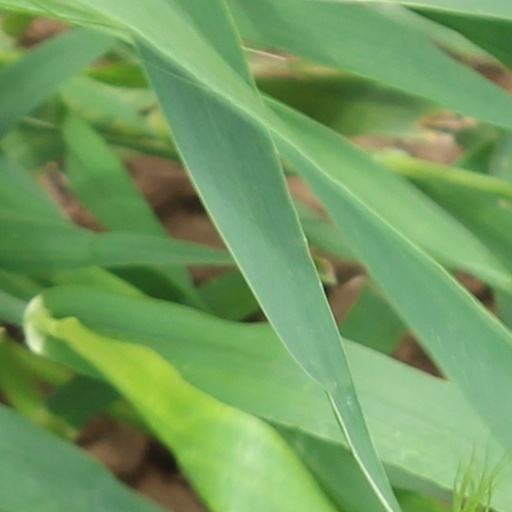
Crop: wheat